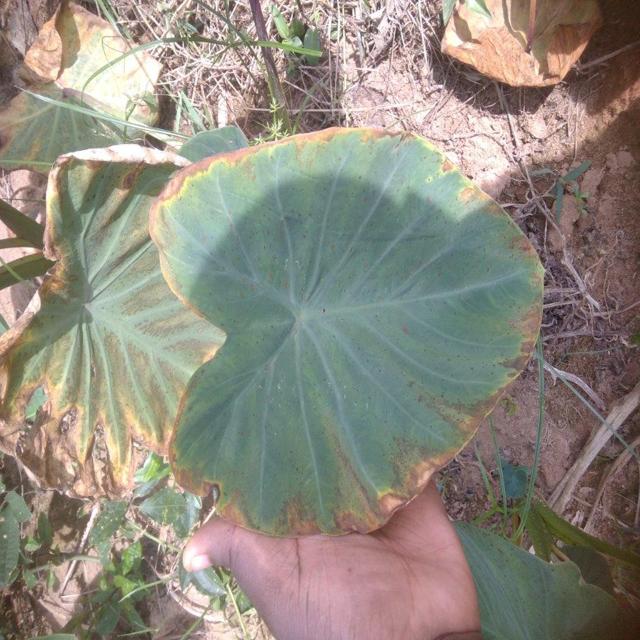
Label: Mid_Blight